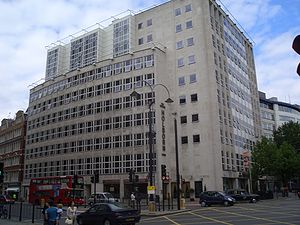
Hoteller i London / Liste over 5-stjernede hoteller i London
Grange Holborn Hotel i Holborn.
Der er ingen officiel oversigt over hoteller i London, men det er estimeret, at antallet af hotelværelser i Greater London i 2010 var 123.000. Som en af verdens største turistbyer er hotelmarkedet blevet forstyrret af Airbnb og lignende netmarkedspladser. Ifølge tal fra da London bød på værtskabet af sommer-OL 2012, var der 70.000 3 til 5-stjernede hotelværelser inden for 10 km af Central London i 2003. Særligt antallet af hotelværelser i City of London var vokset, mens antallet i Kensington og Chelsea var faldet i forhold til 1981.